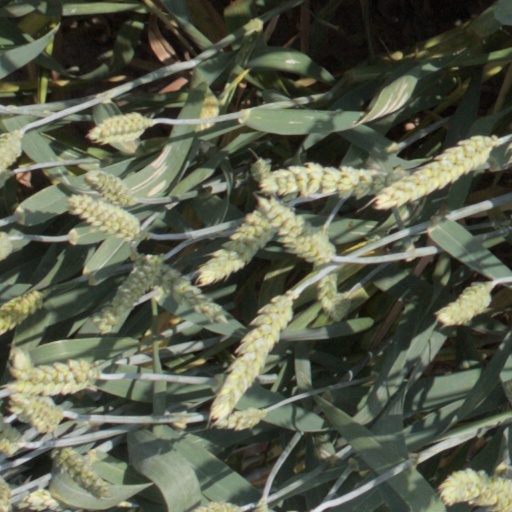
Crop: wheat